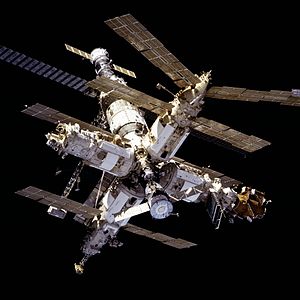
STS-81 / Missionen
STS-81 var Atlantis 18. rumfærge-mission. Opsendt 12. januar 1997 og vendte tilbage den 22. januar 1997. Det var den femte mission hvor en NASA rumfærge lagde til ved den russiske rumstation MIR.